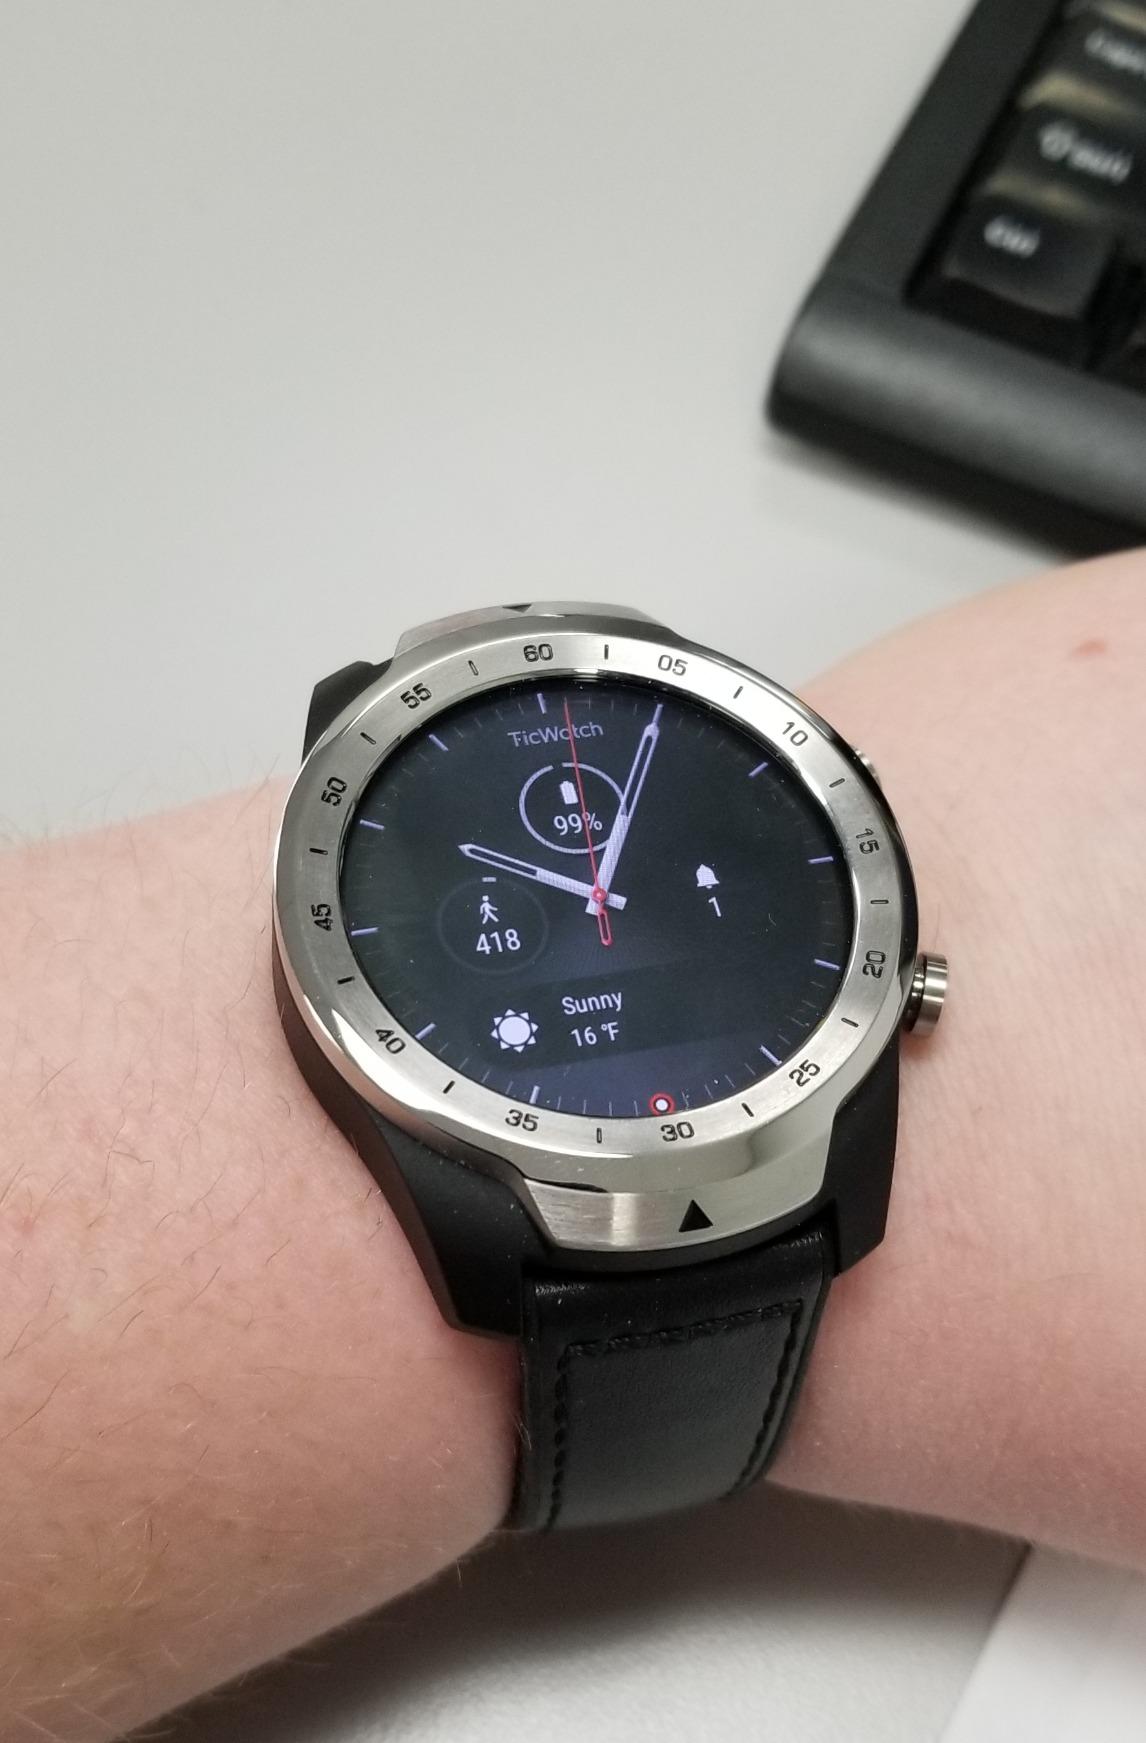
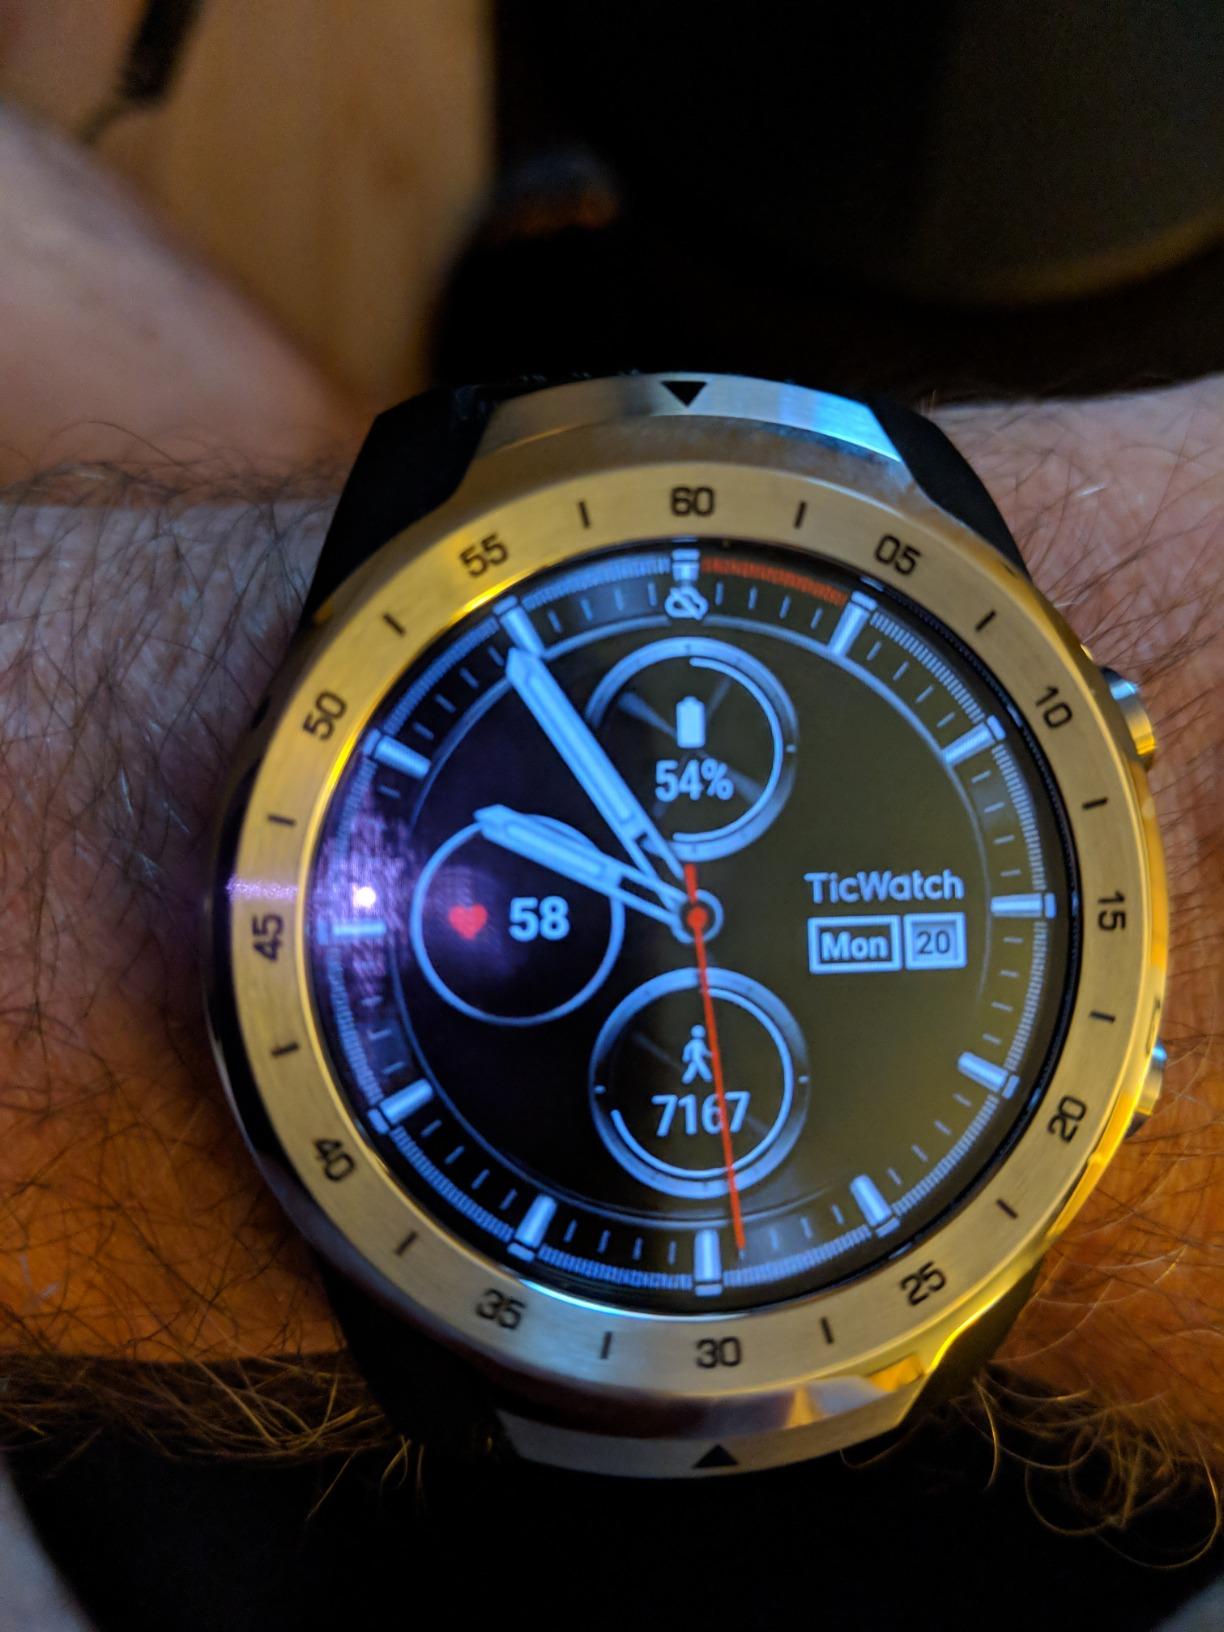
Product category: smartwatch
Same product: yes